List of twin towns and sister cities in Slovenia

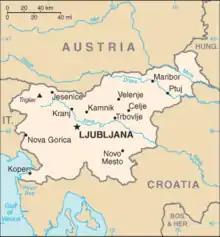
Map of Slovenia

This is a list of municipalities in Slovenia which have standing links to local communities in other countries known as "town twinning" (usually in Europe) or "sister cities" (usually in the rest of the world).